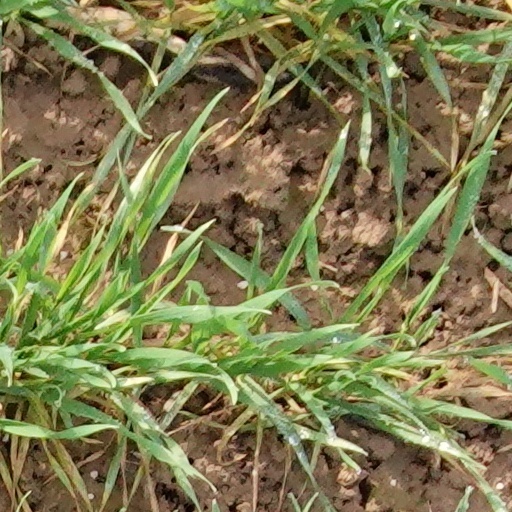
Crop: wheat